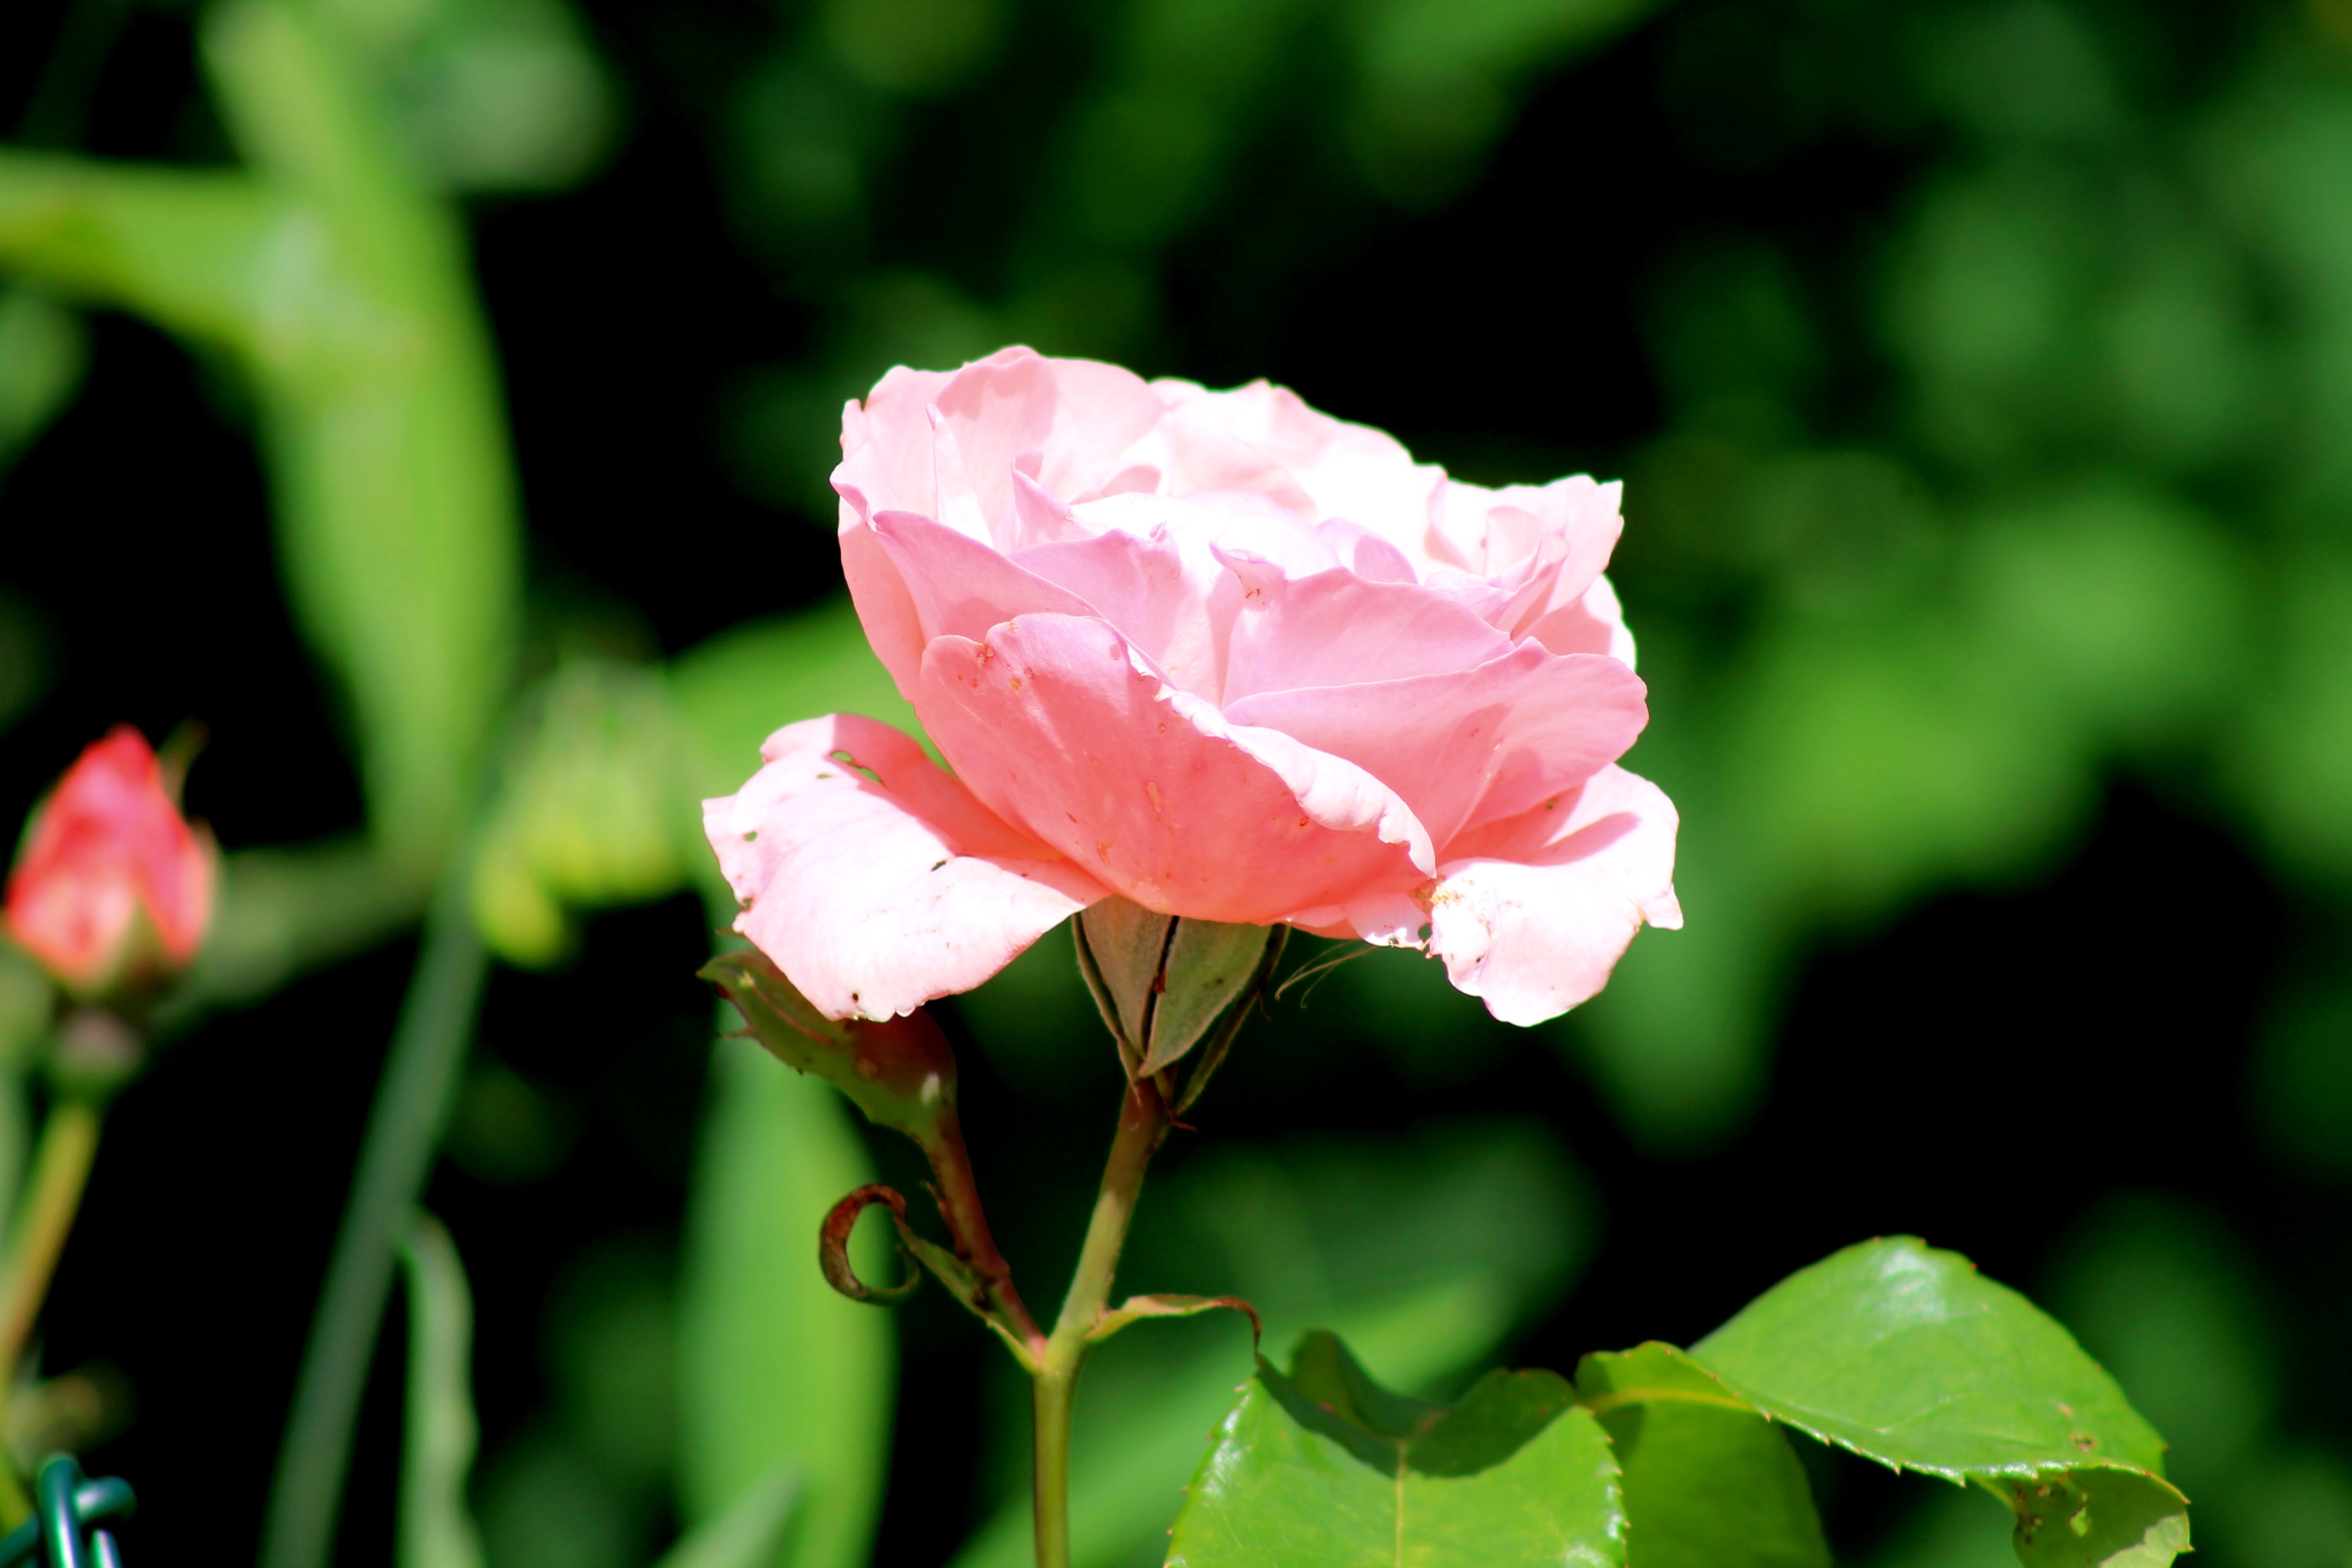
nature, blossom, plant, flower, petal, bush, rose, green, red, botany, pink, flora, flowers, shrubs, bushes, beautiful, macro photography, rose blooms, flowering plant, garden roses, rose family, large flowers, land plant